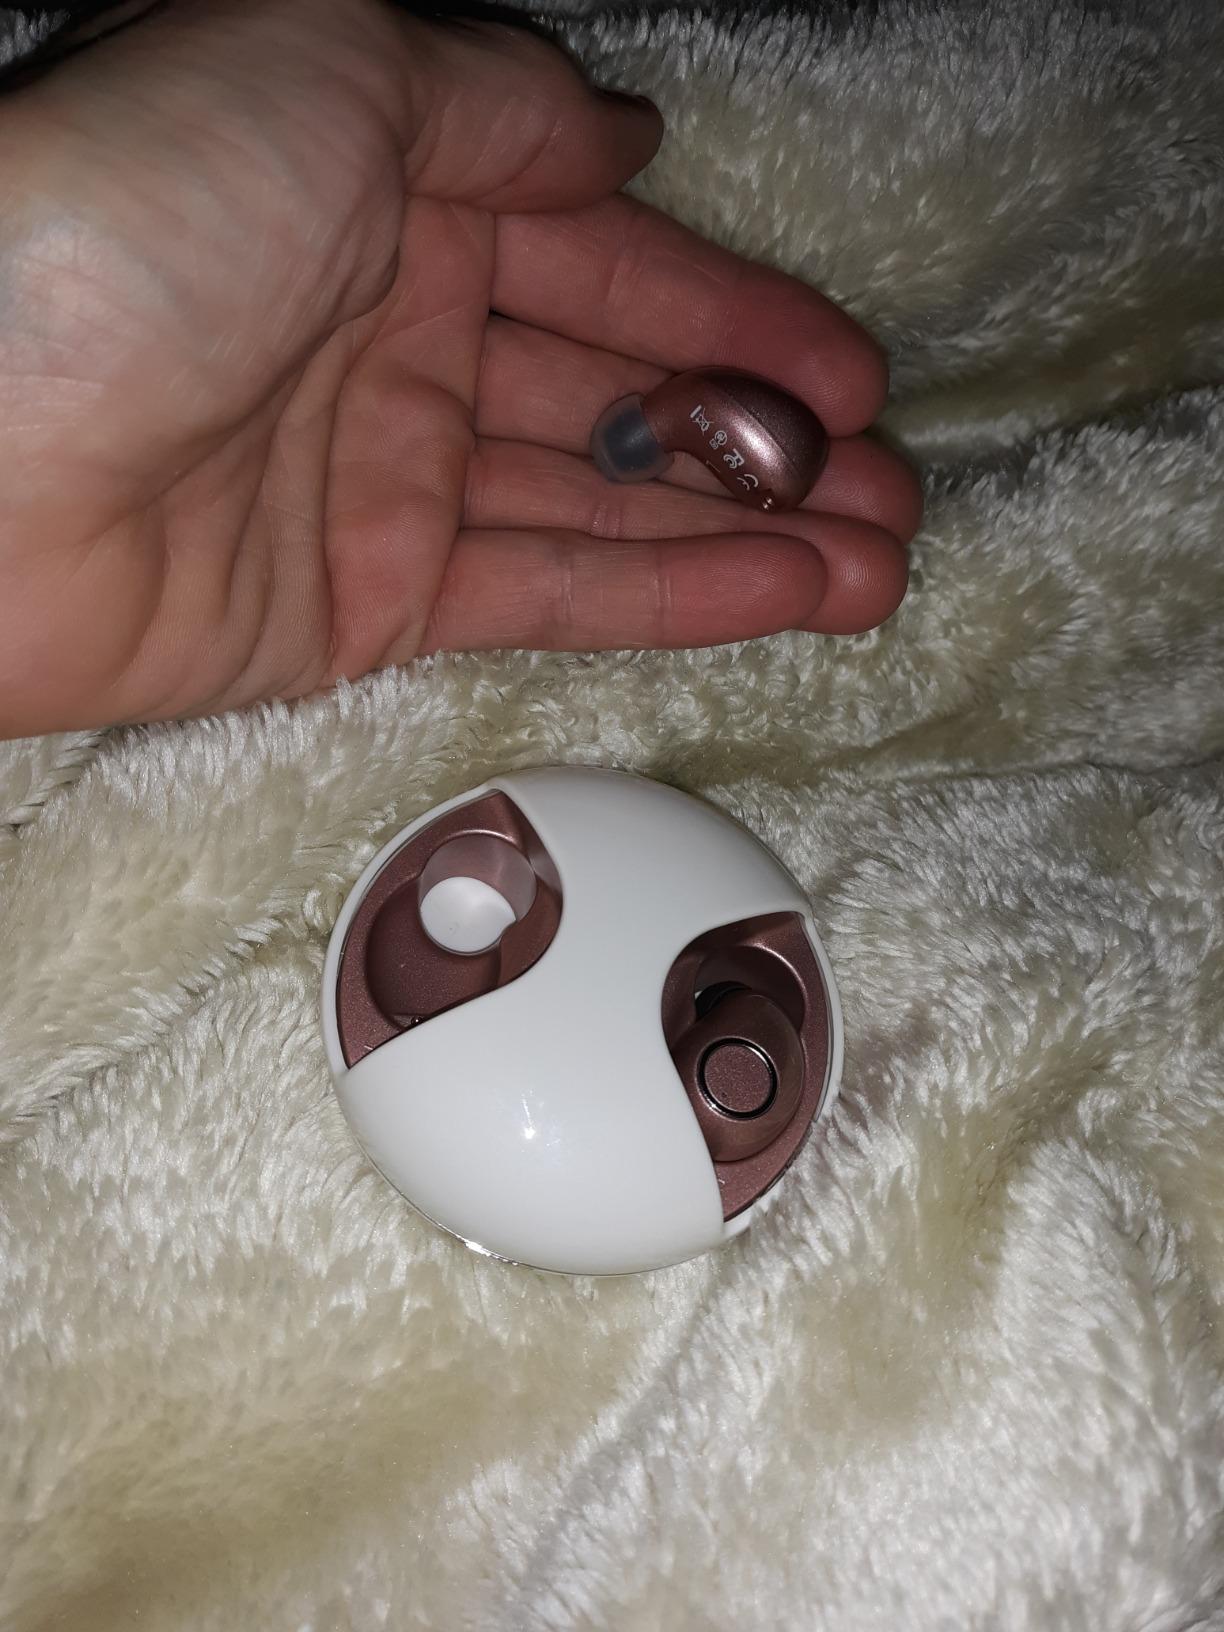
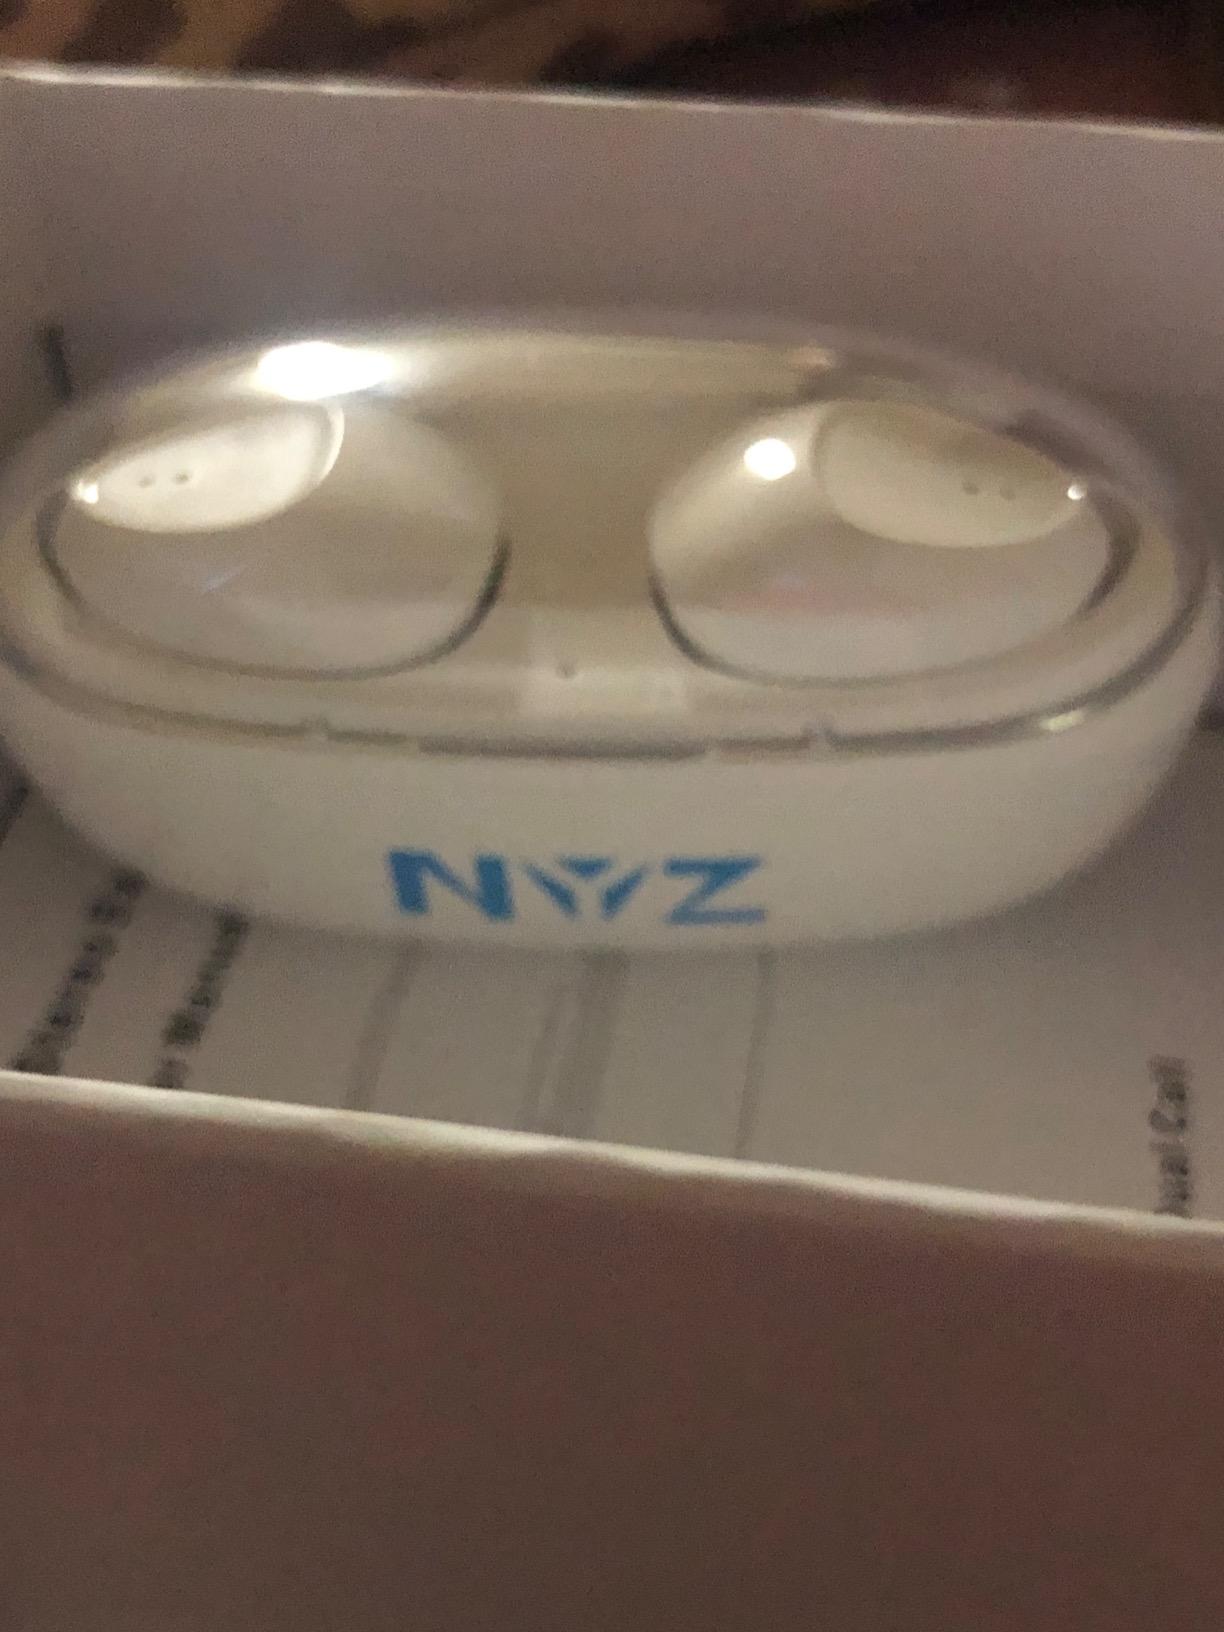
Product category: earbuds
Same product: no